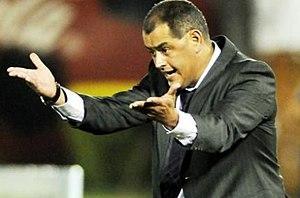
Francisco Javier Arce est un footballeur paraguayen né le 2 avril 1971 à Paraguarí reconvertit entraineur.